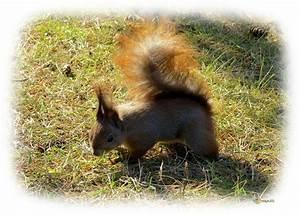
squirrel